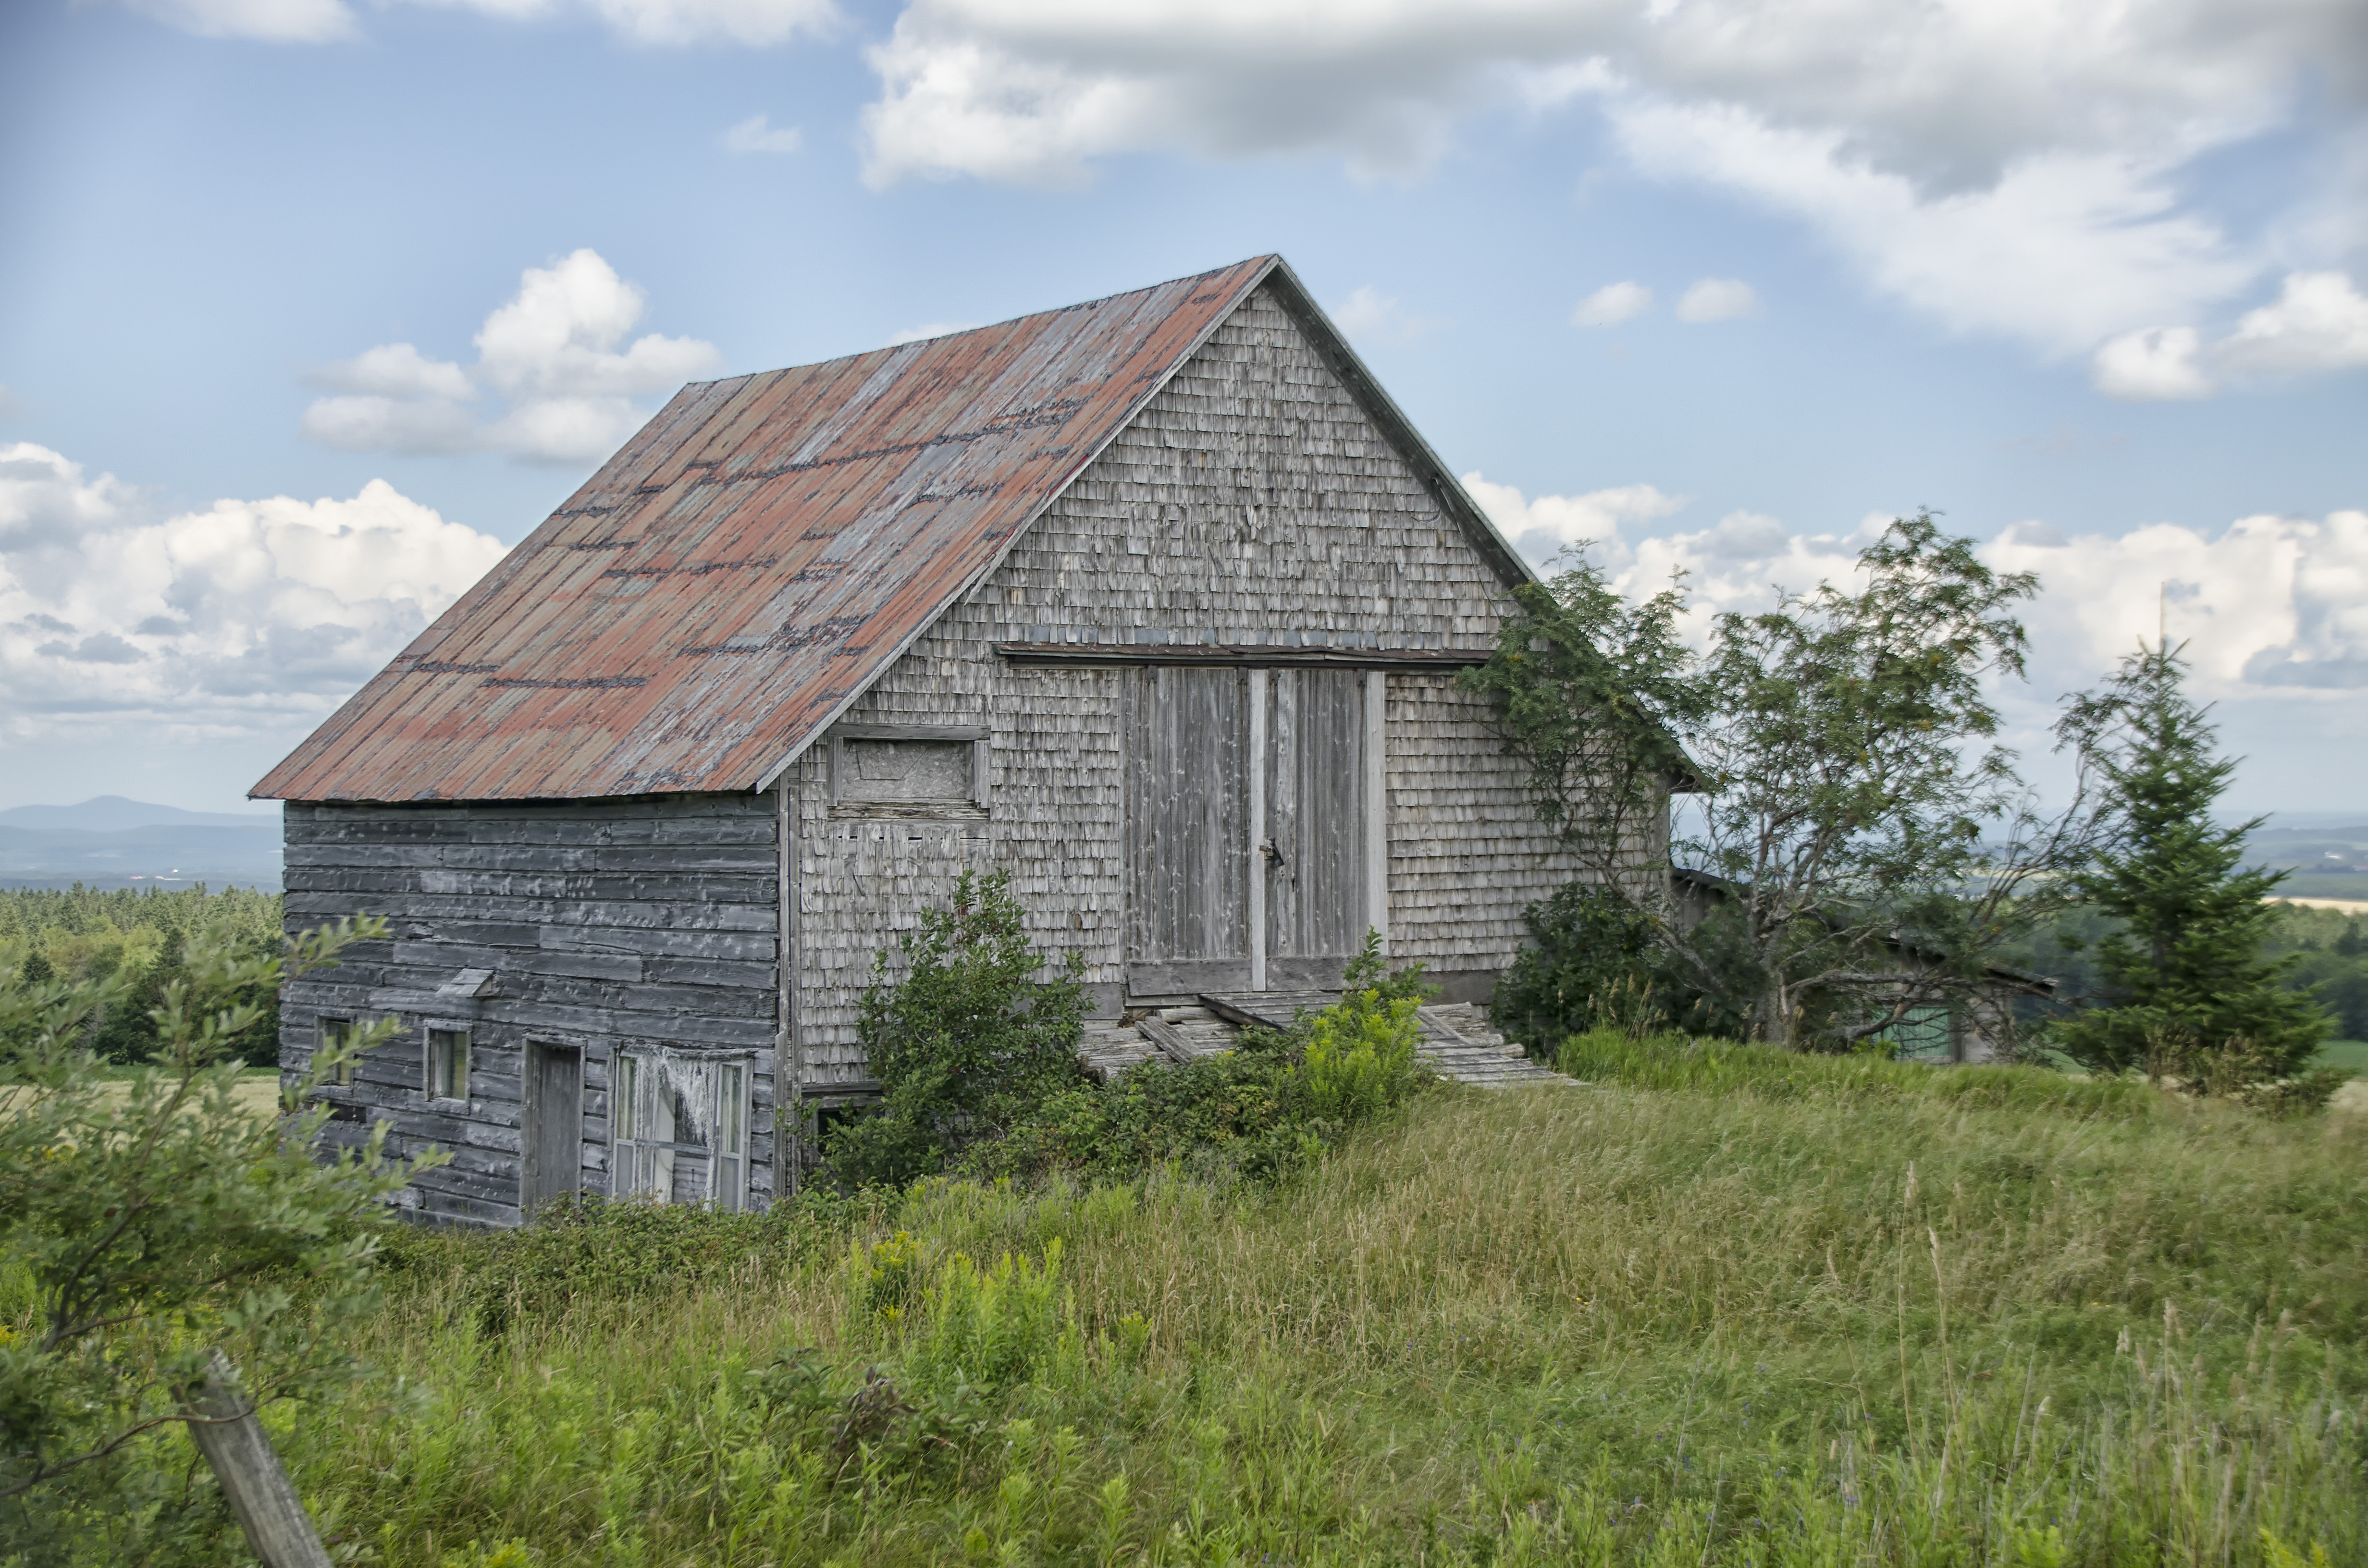
nature, farm, prairie, house, building, barn, home, shed, hut, shack, cottage, chapel, canada, farmhouse, estate, quebec, sherbrooke, rural area